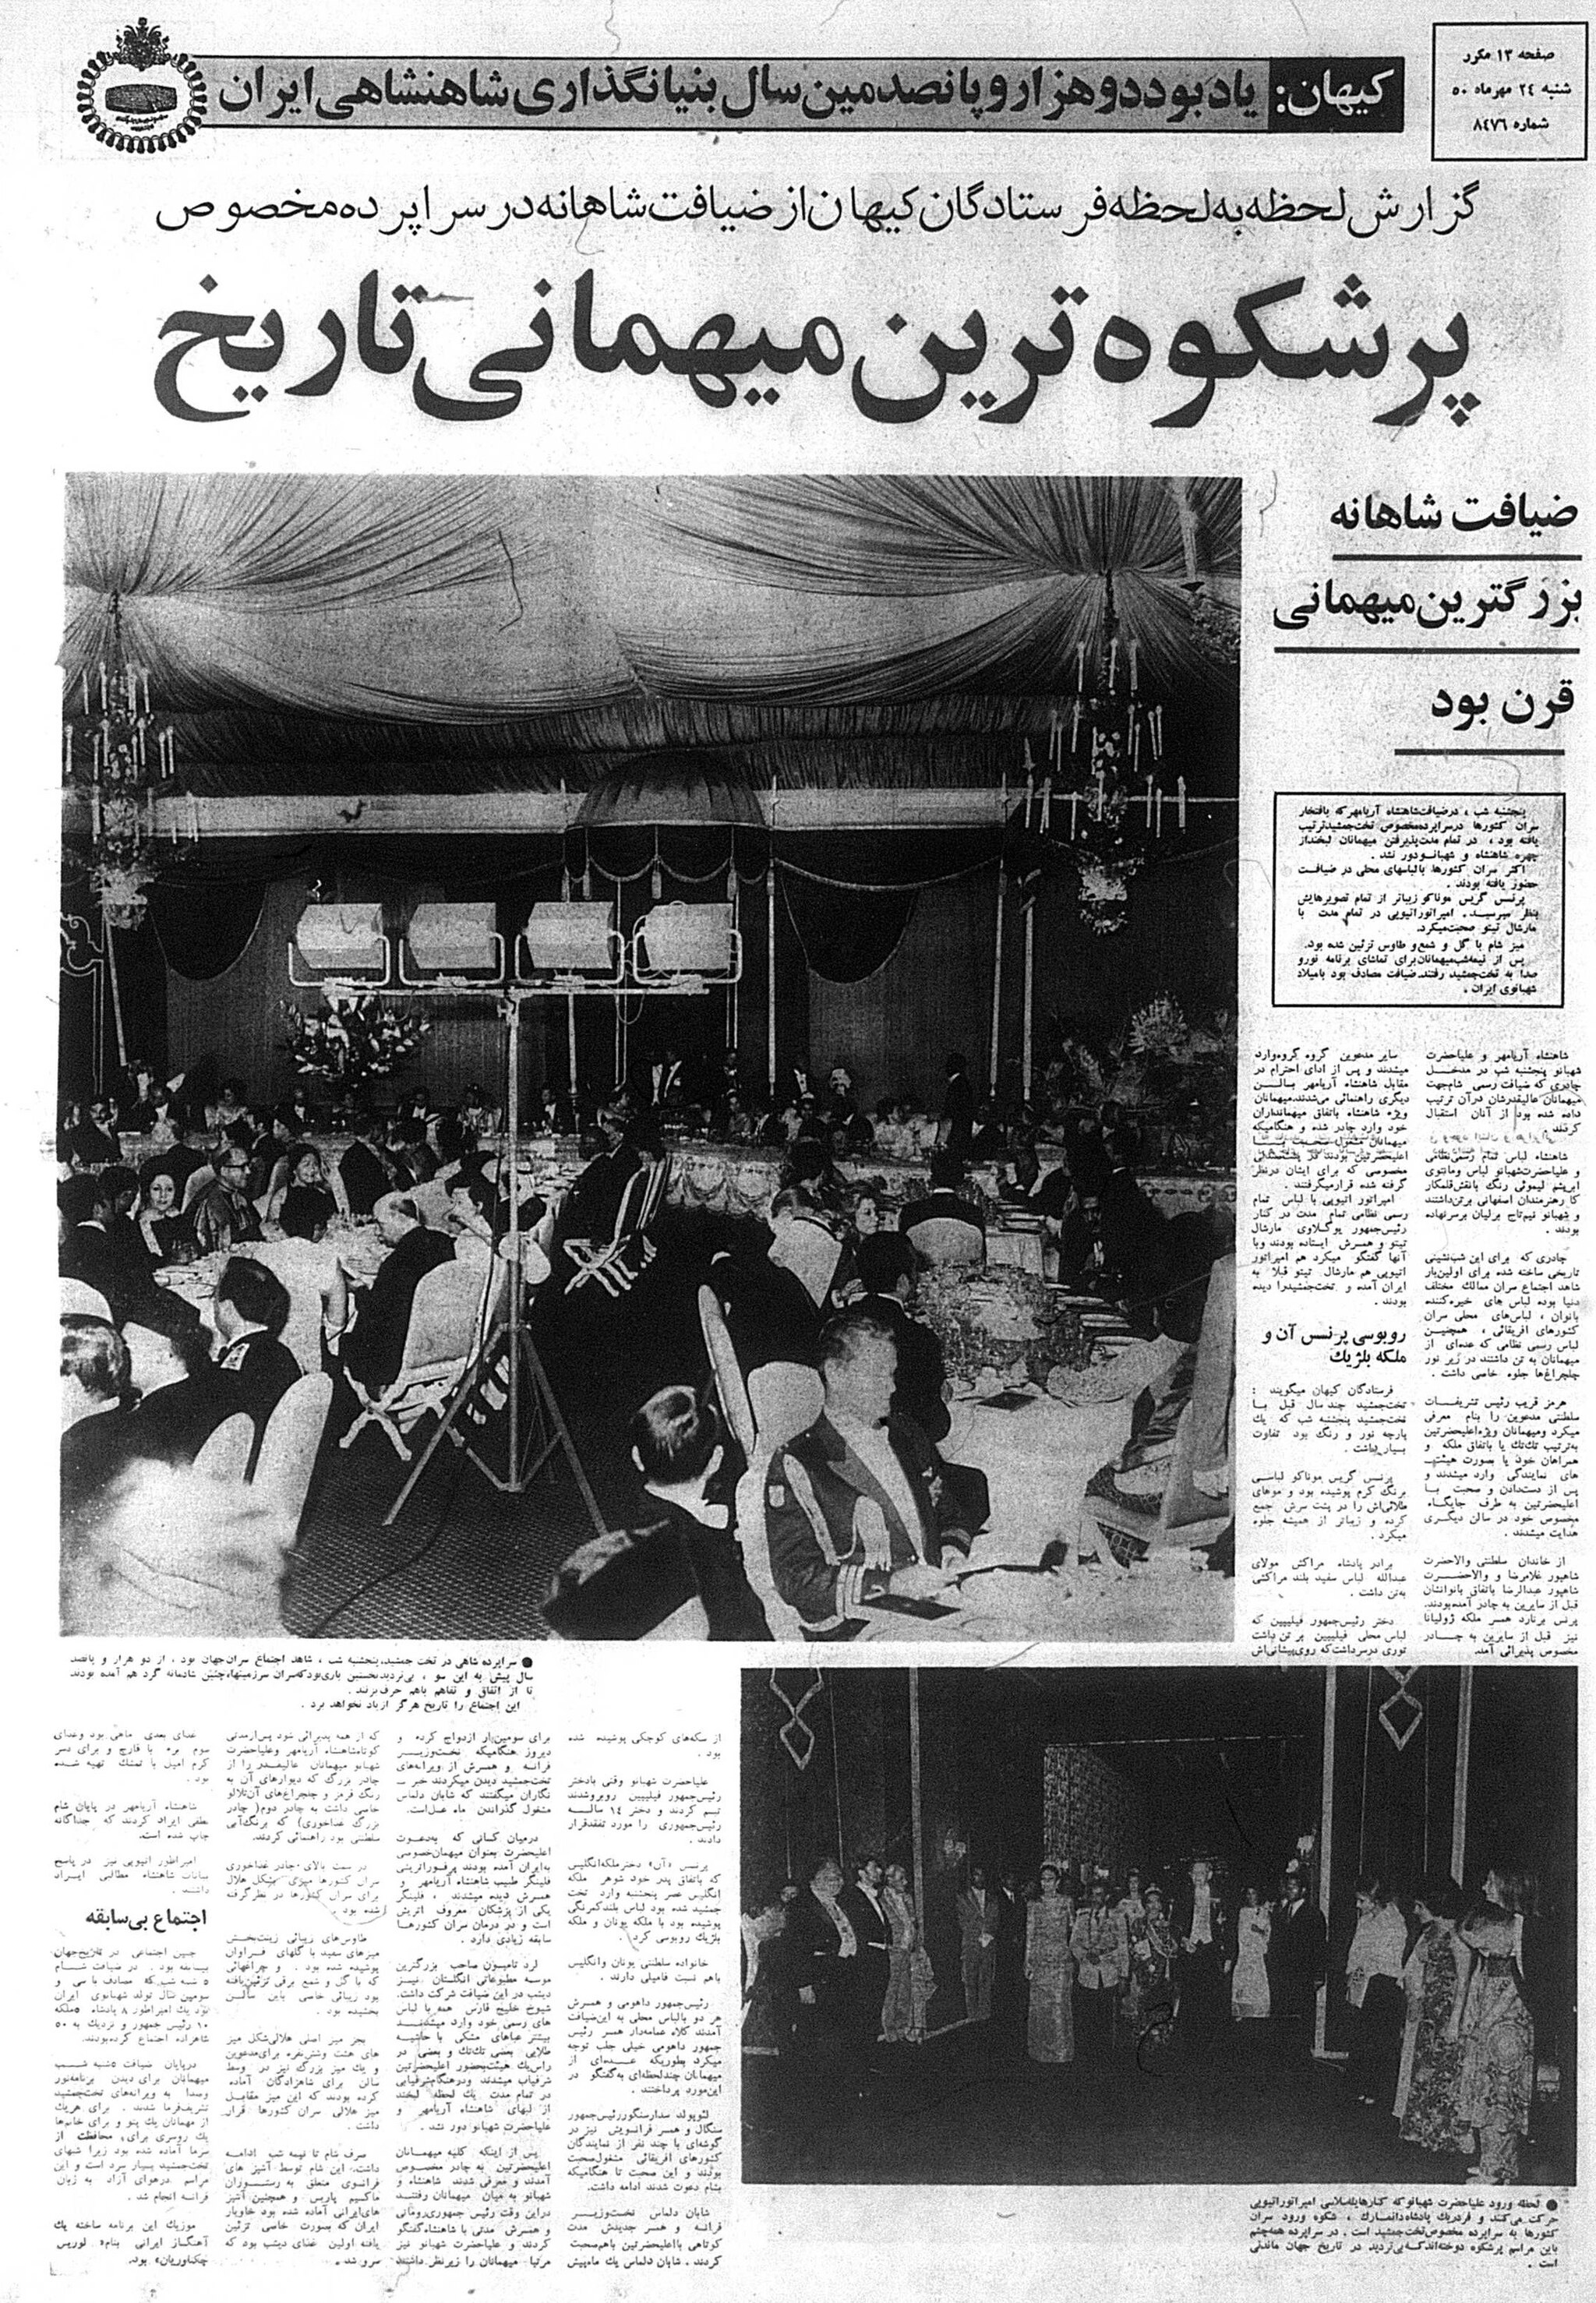
Title: Kayhan 1971-10-16
Description: Kayhan of 24 Mehr 1350 SH (16 October 1971)
Date: 1971-10-16
Categories: PD Iran, 2500 year celebration of the Persian Empire, PD-scan (PD-Iran), Farah Pahlavi in 1971, Persepolis in the 1970s, Frederik IX of Denmark in 1971, 1971 newspapers of Iran, Clippings from Kayhan, Haile Selassie I of Ethiopia in 1971